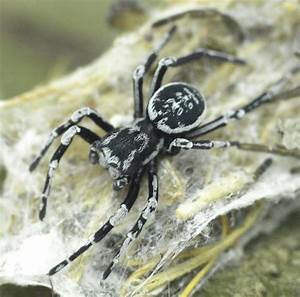
Label: ragno